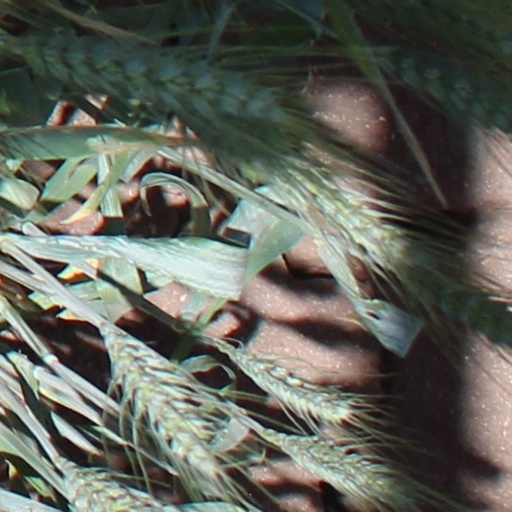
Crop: wheat